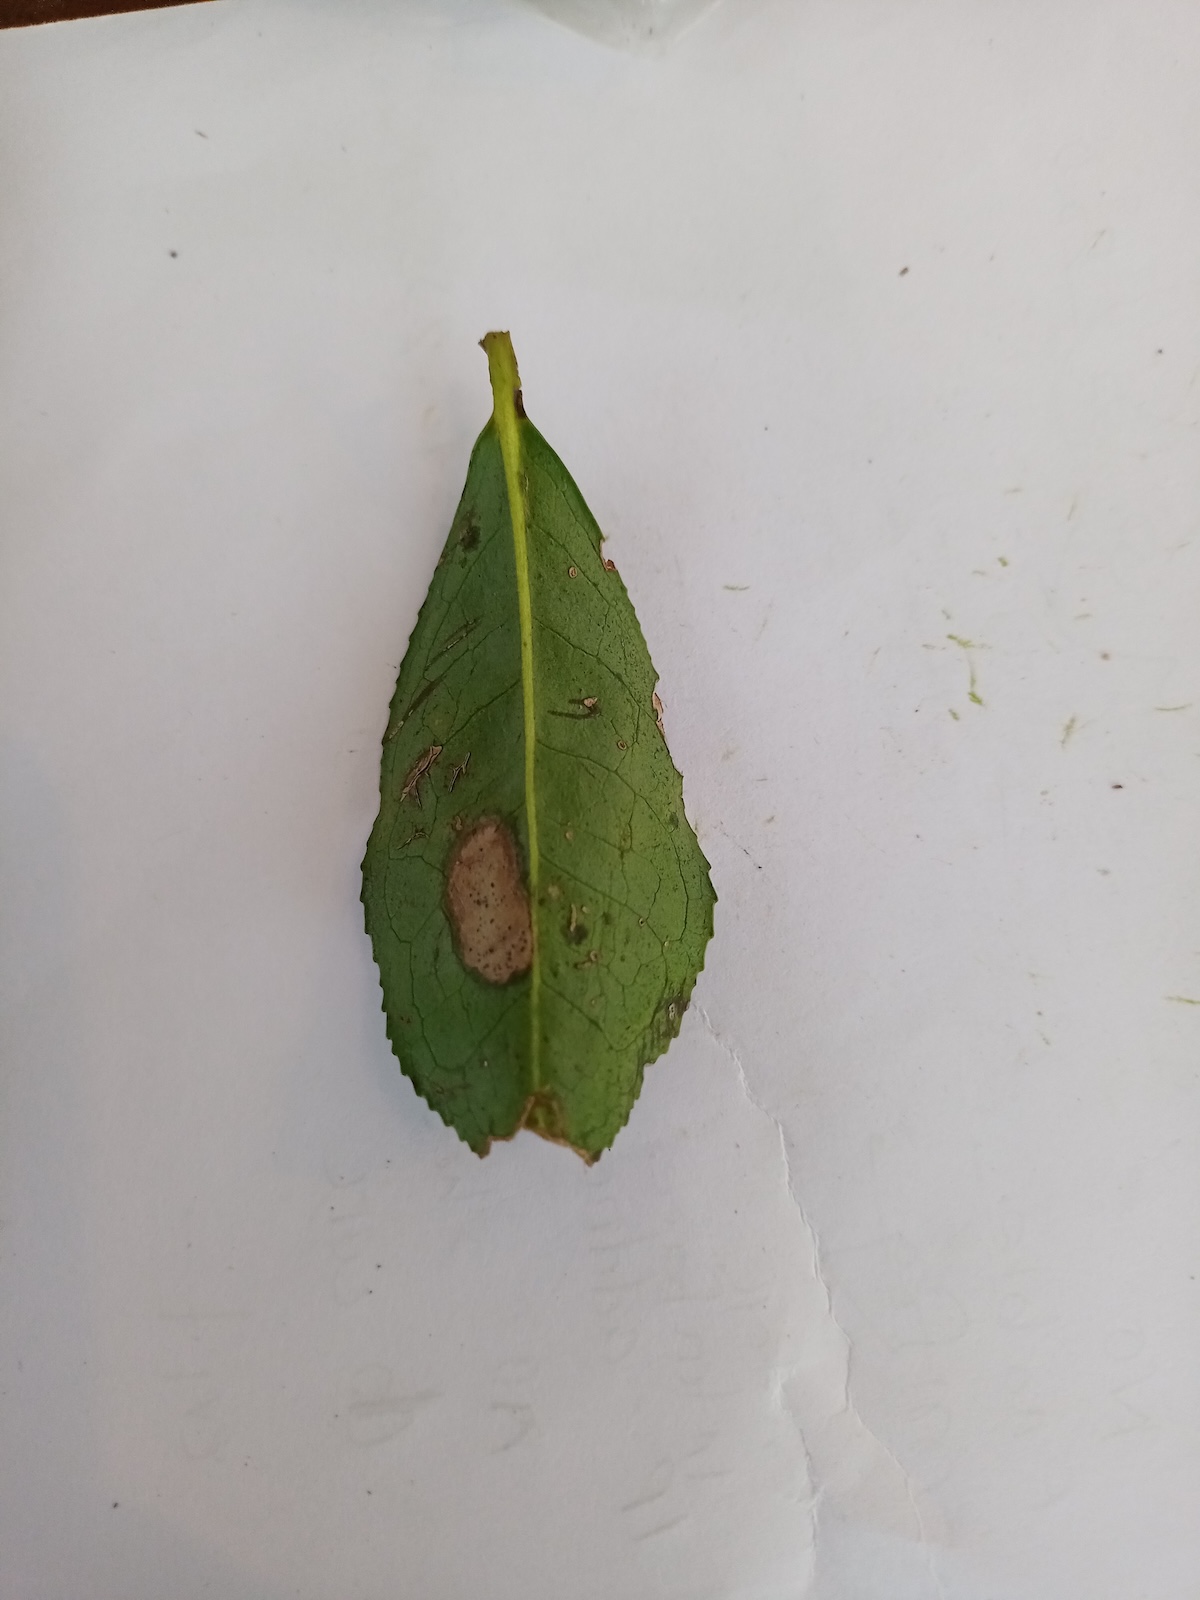
Label: Gray Blight